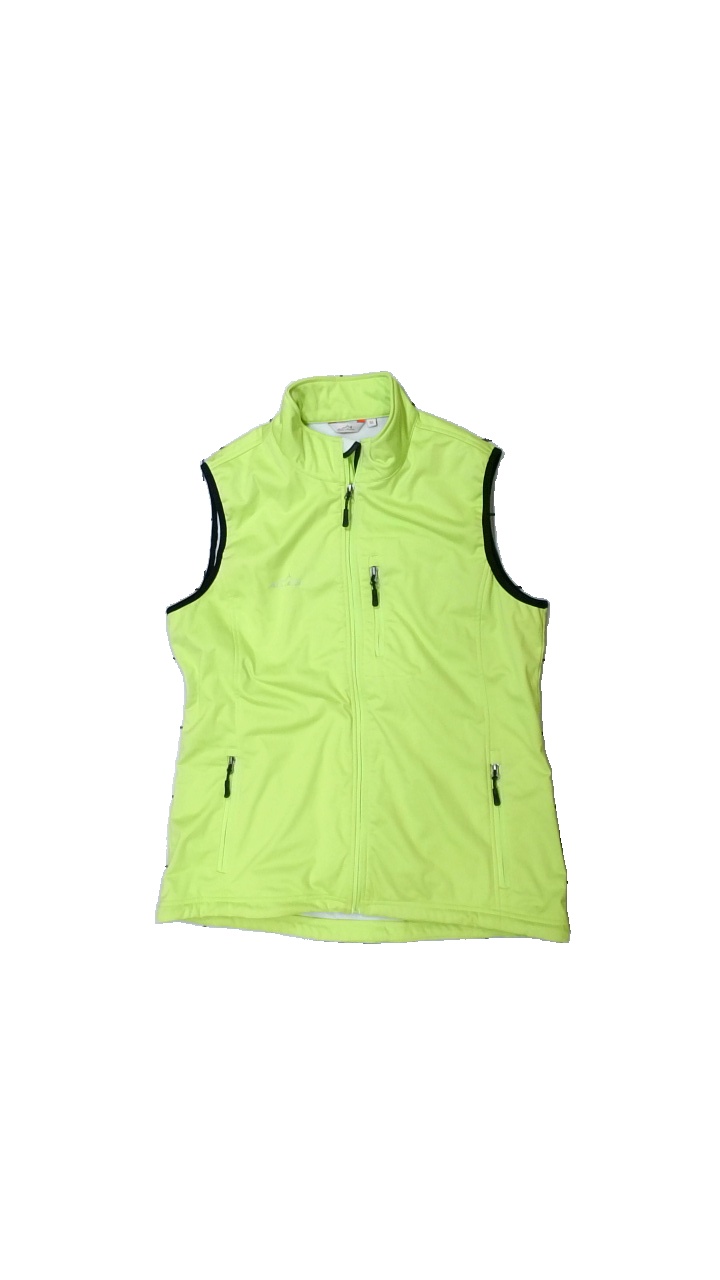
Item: Vest (Unisex)
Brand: Peak Mauka
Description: neon green vest
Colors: Green
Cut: Regular
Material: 100% Polyester
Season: All
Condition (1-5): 3
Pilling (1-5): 5
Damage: stain
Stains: Major
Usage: Recycle
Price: <50